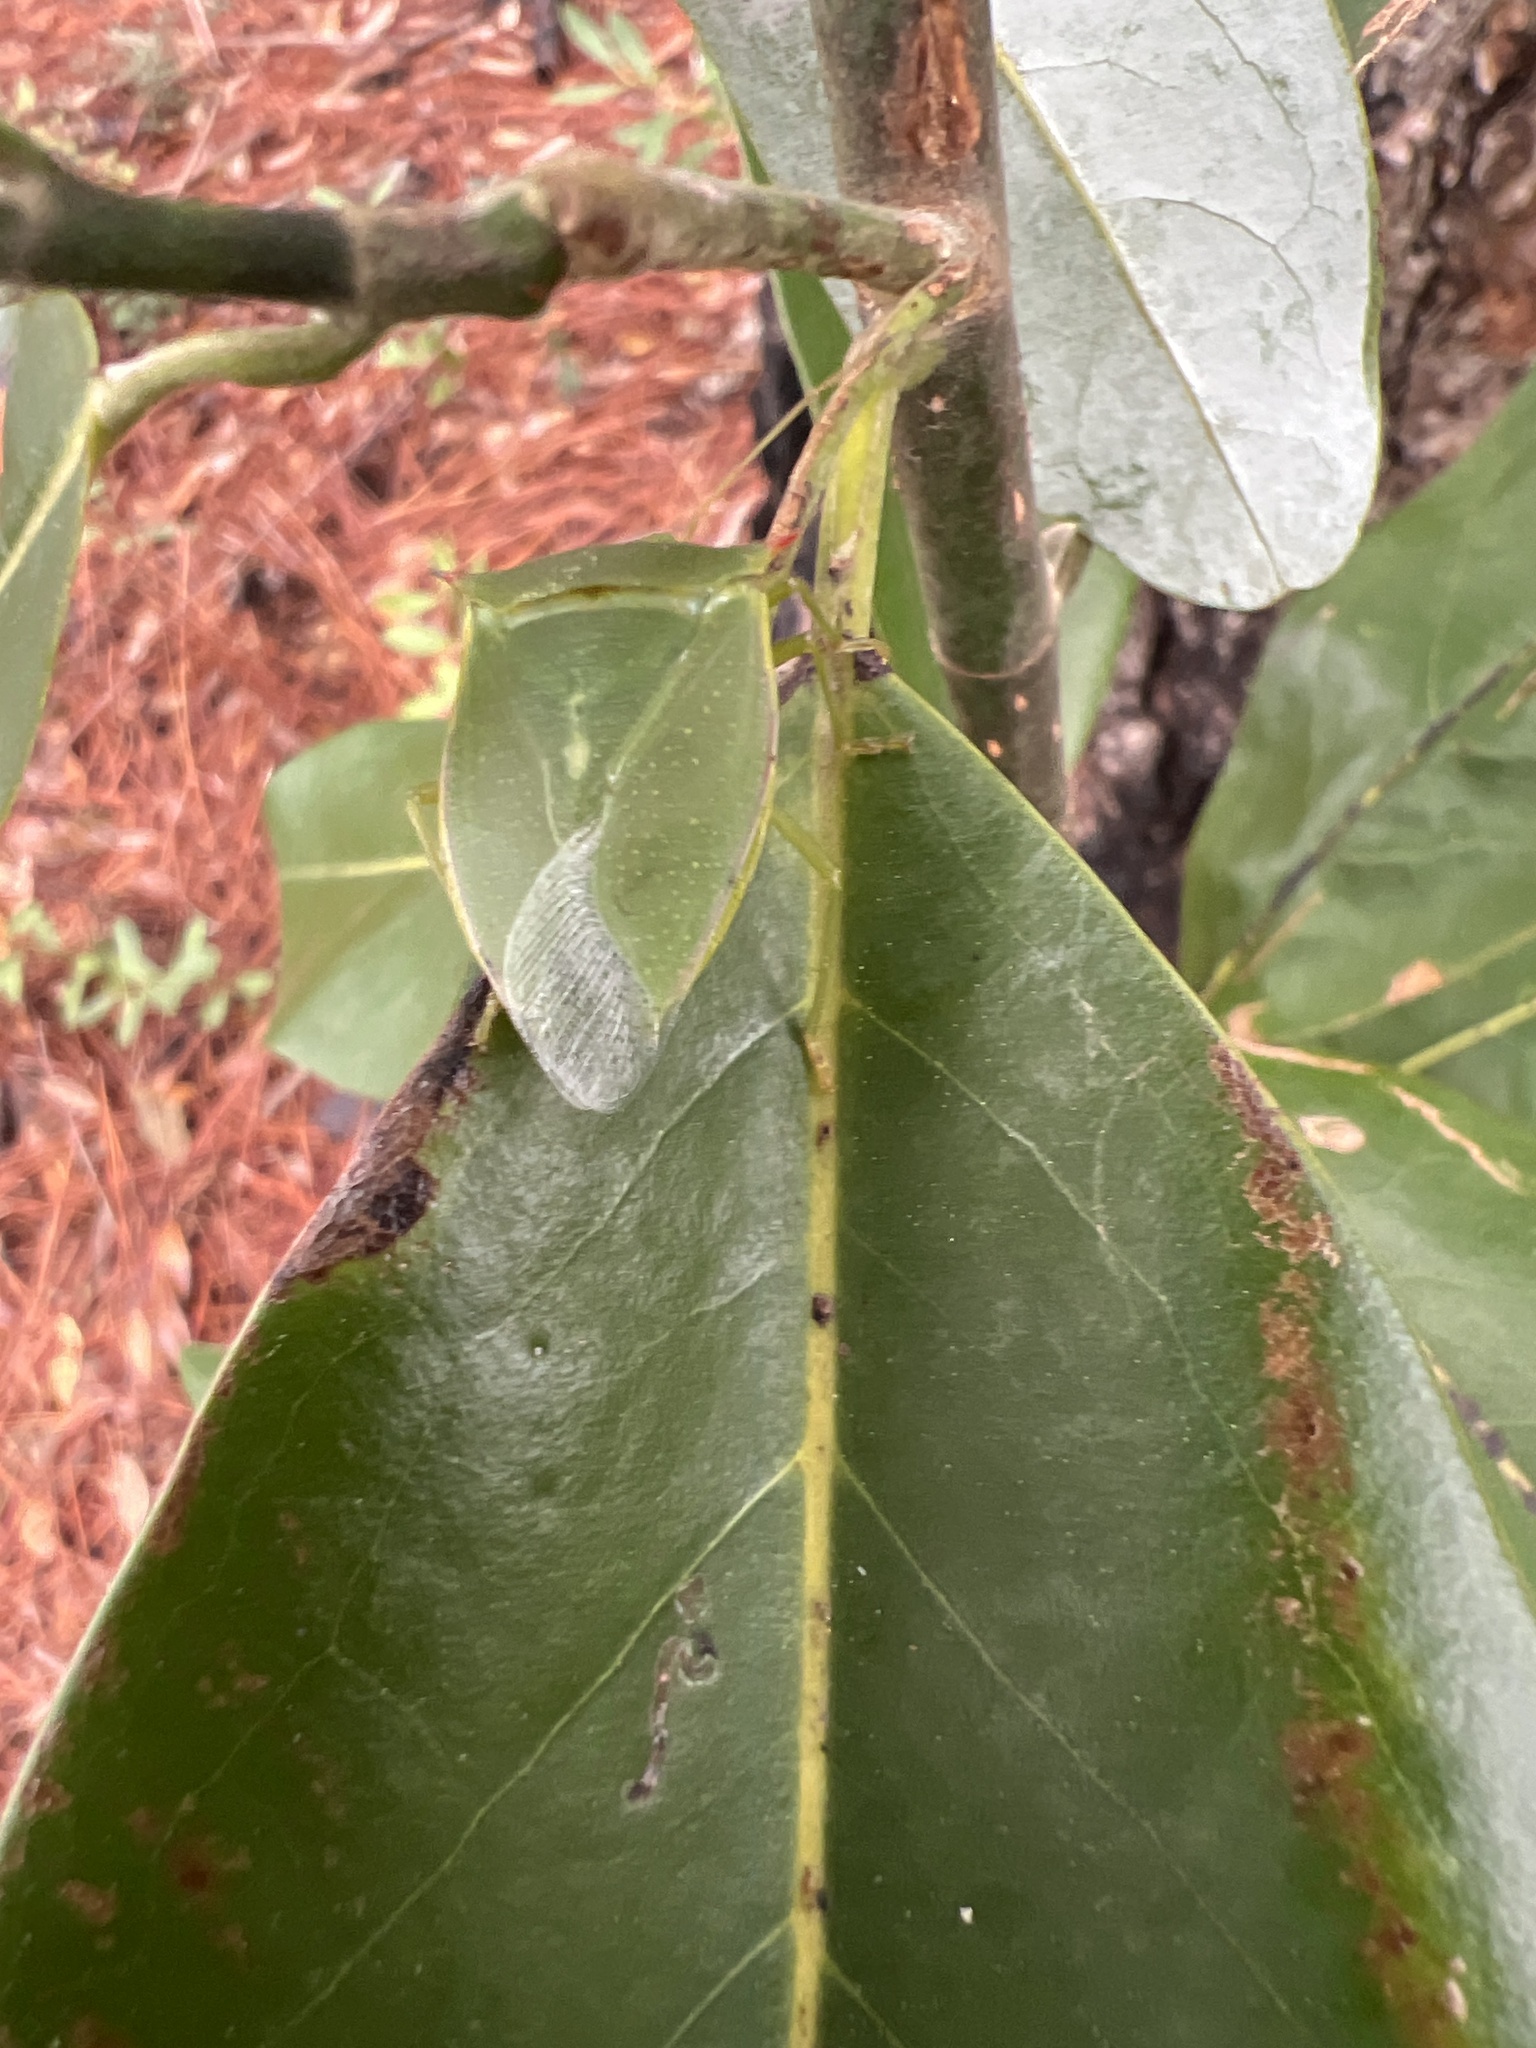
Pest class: stink_bug